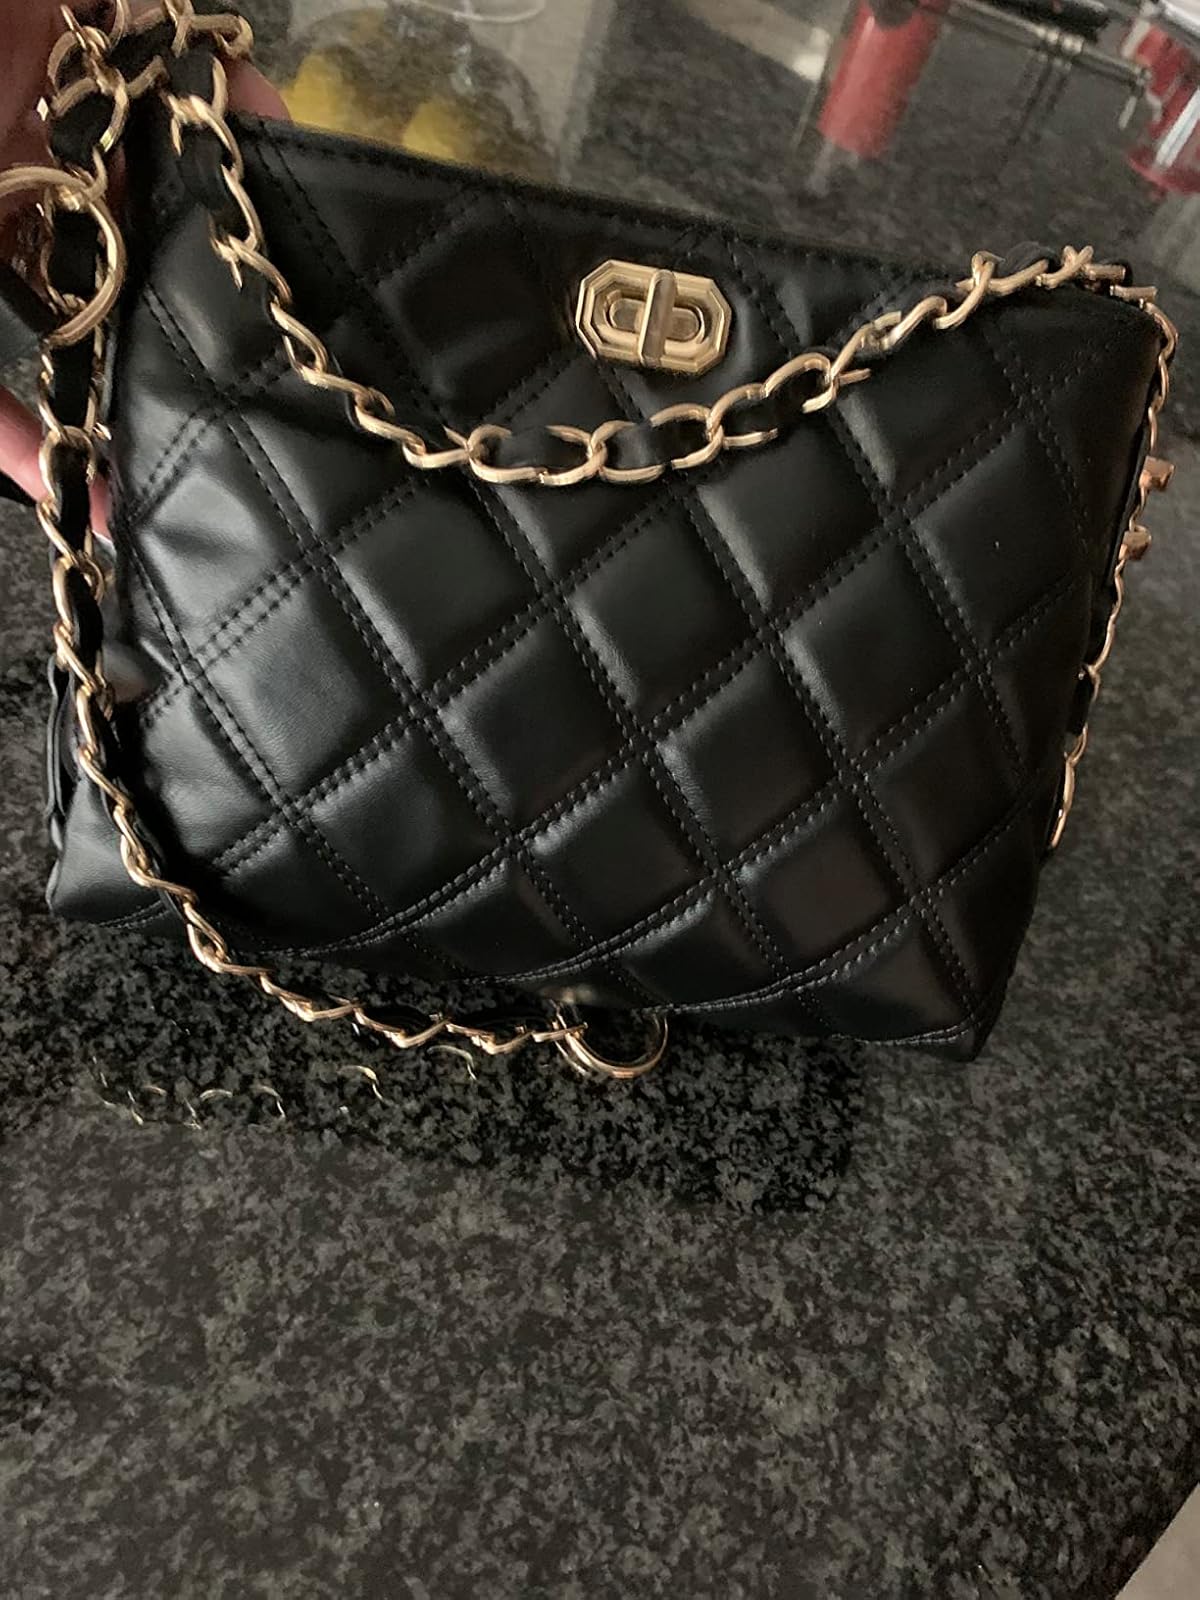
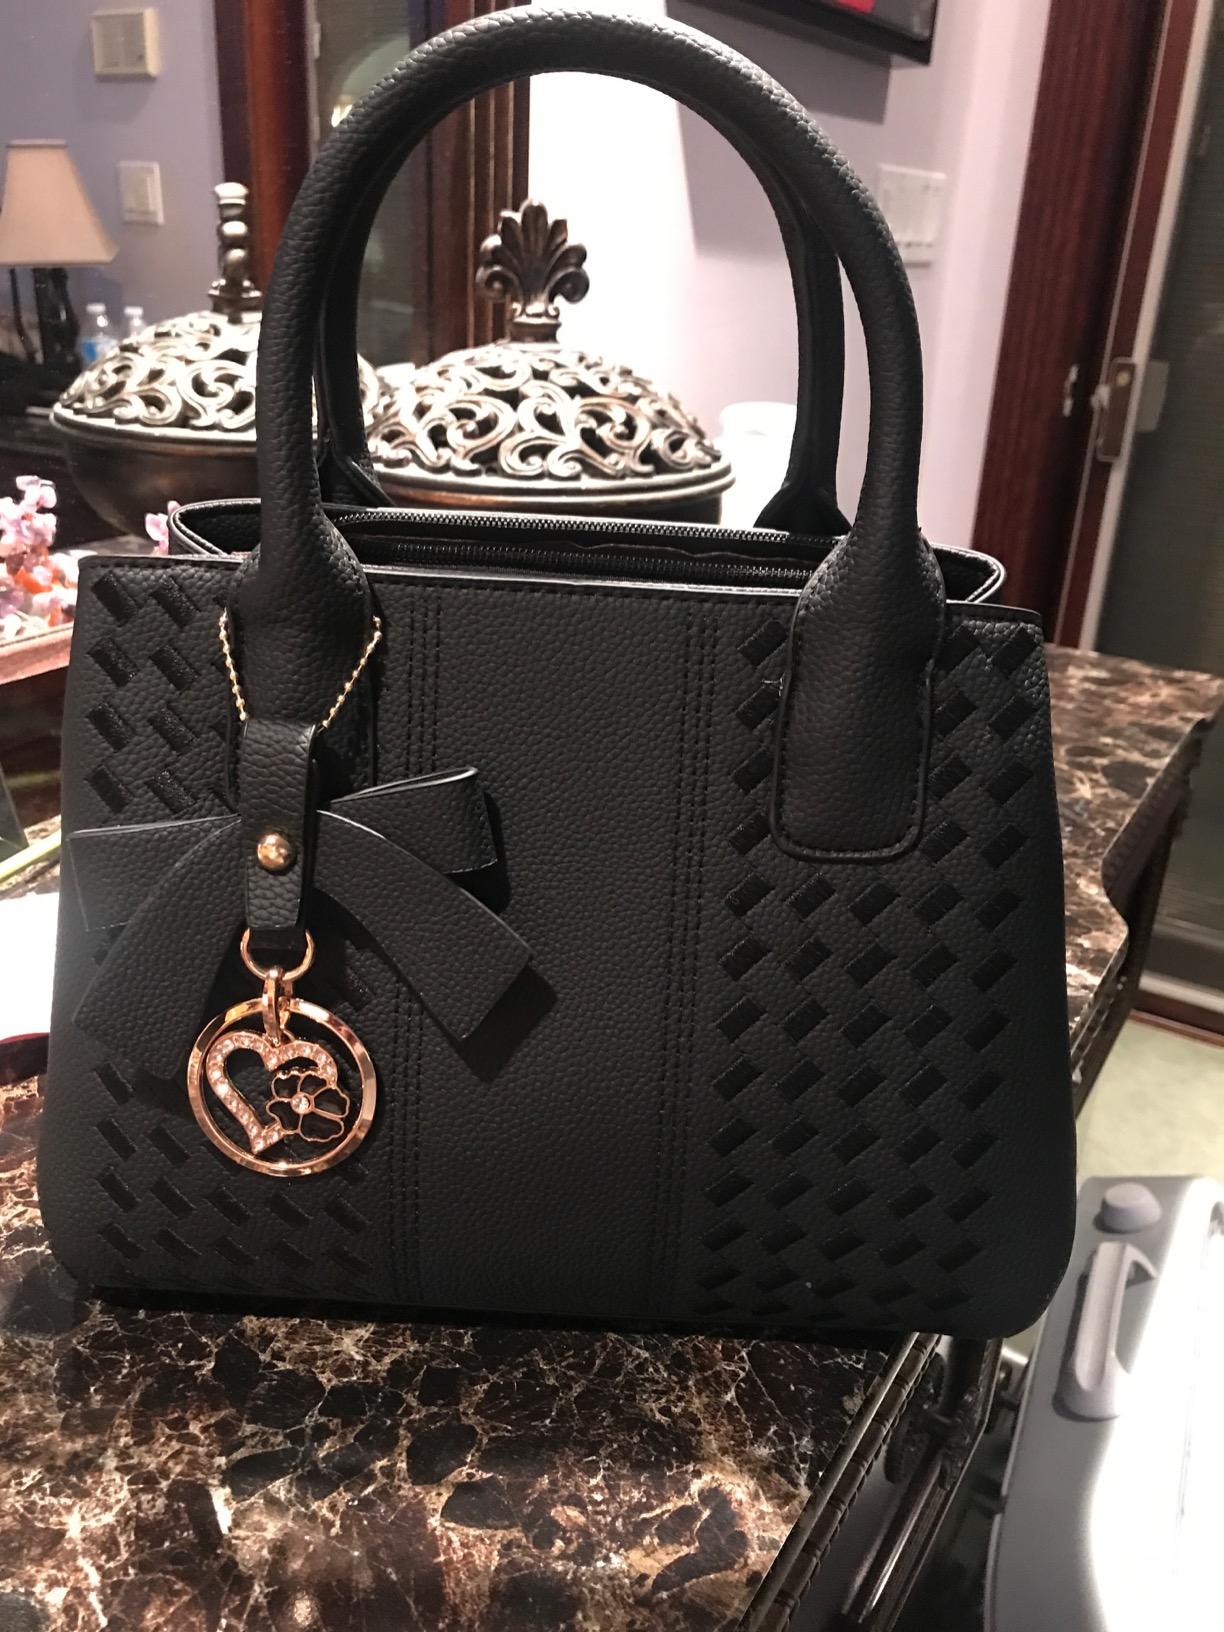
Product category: accessories_handbag
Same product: no